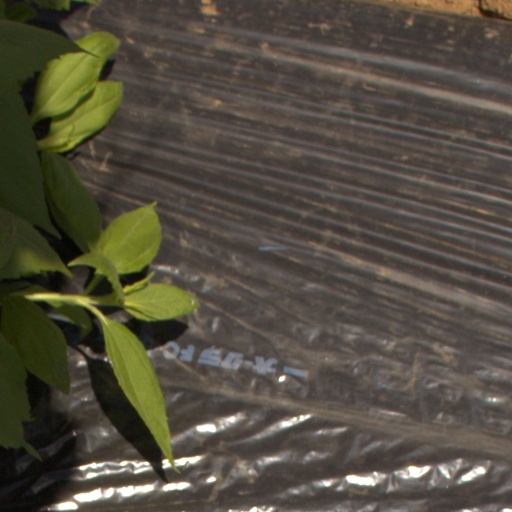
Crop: Jerusalem artichoke